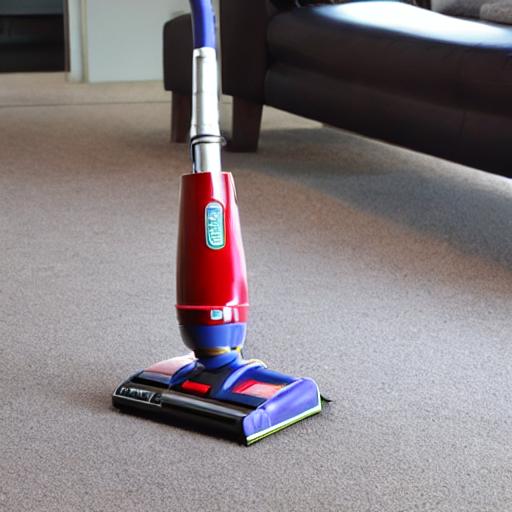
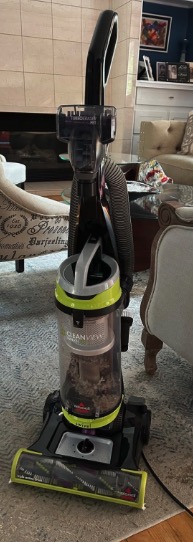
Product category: items_vacuum
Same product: no